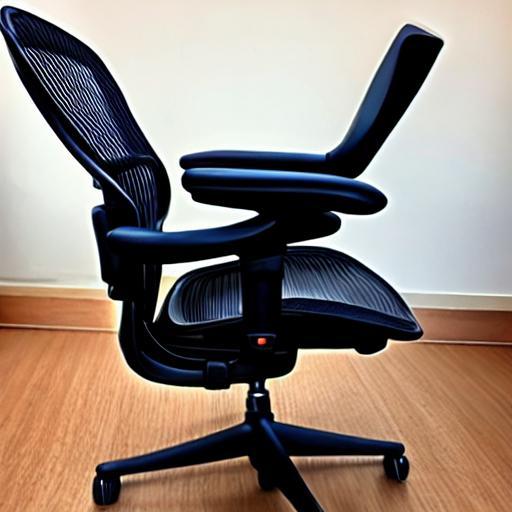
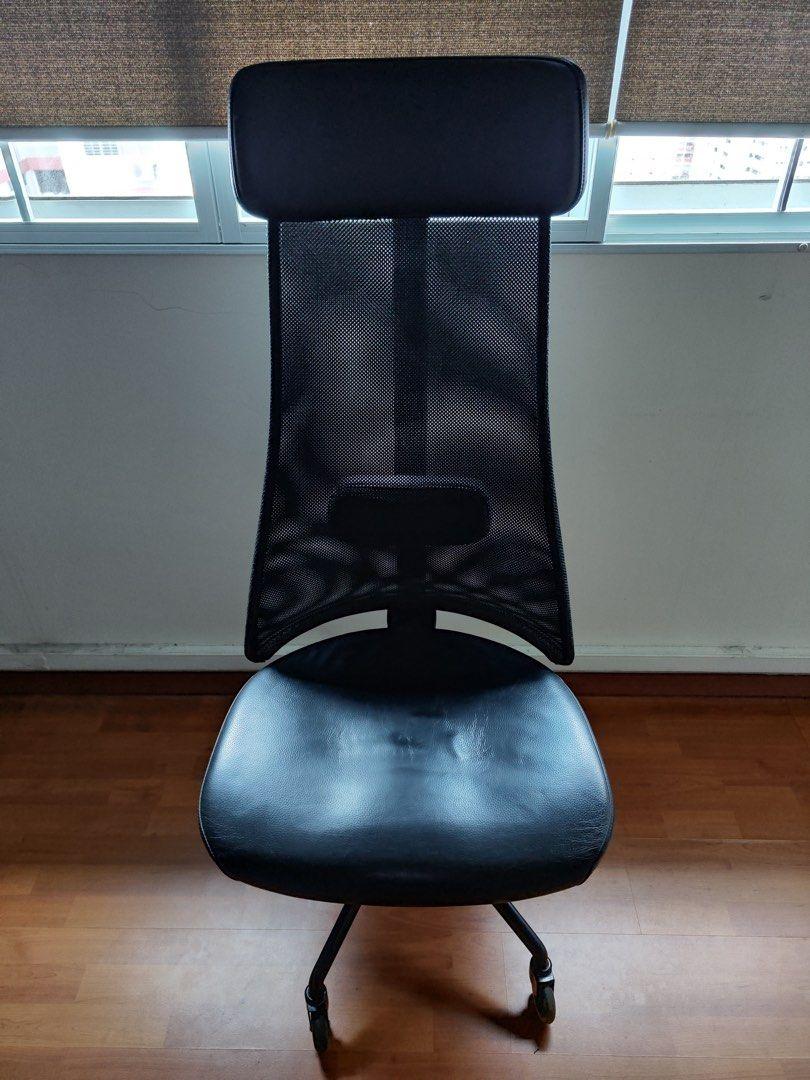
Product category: items_chair
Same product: no